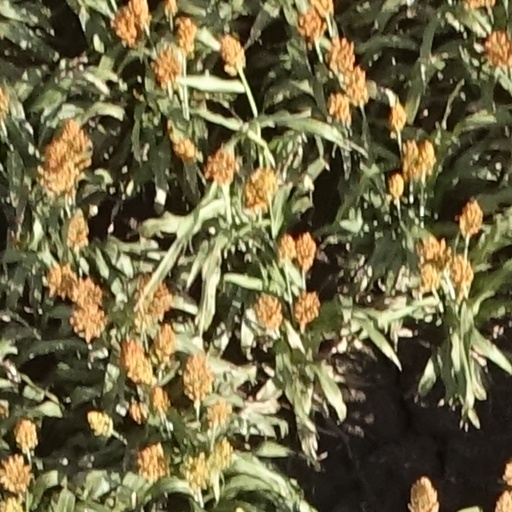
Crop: sorghum